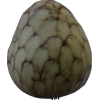
Label: cherimoya